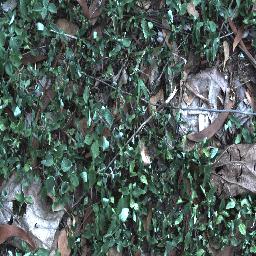
Label: negative